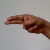
The image shows a hand gesture representing the letter 'H' in Indian Sign Language.